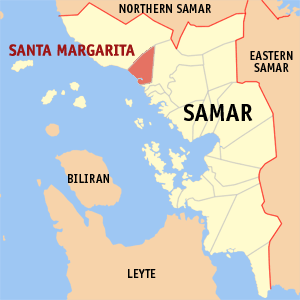
Santa Margarita est une municipalité de la province du Samar, aux Philippines.